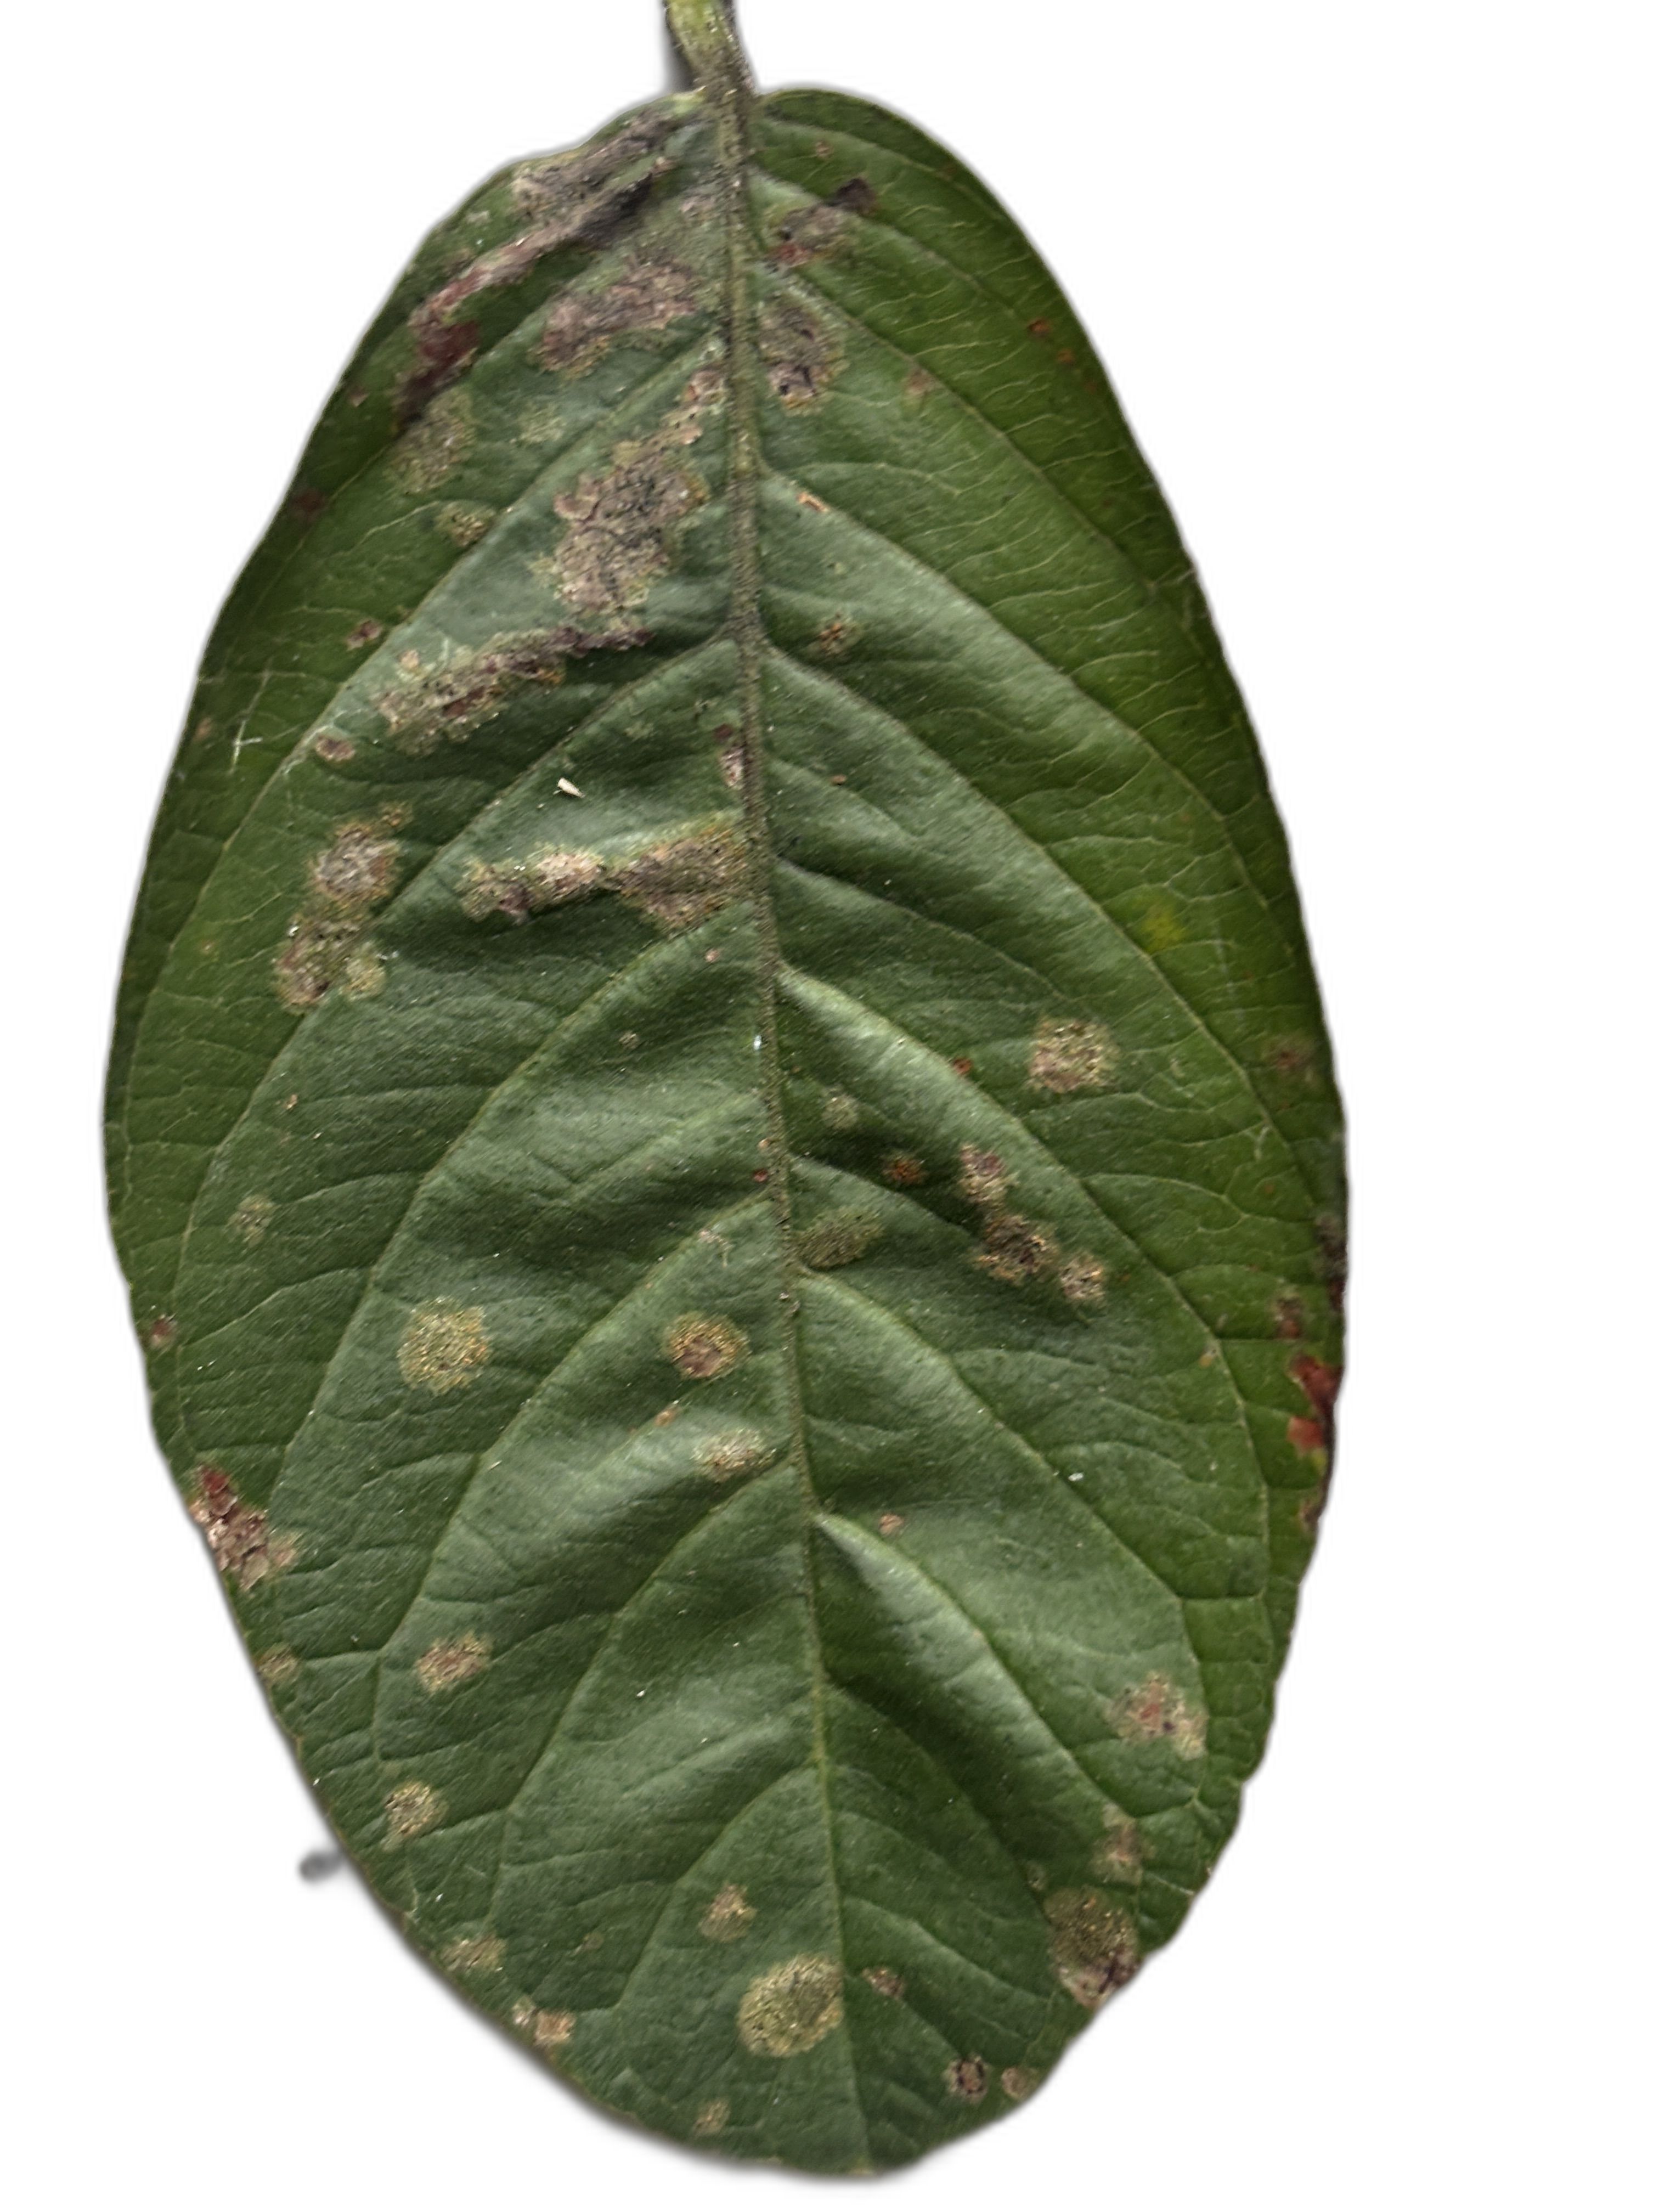
Plant part: leaf
Disease: Anthracnose